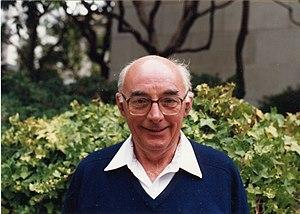
Lucien Marie Le Cam, né le 18 novembre 1924 à Croze et mort le 24 avril 2000, est l'une des figures majeures de la modernisation de la statistique.